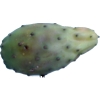
Label: cactus_fruit_green